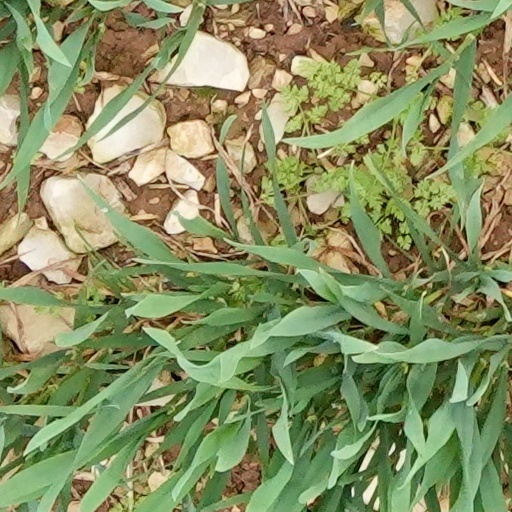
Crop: wheat